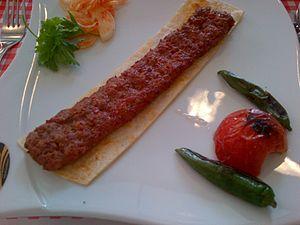
L'Urfa kebab est un mets de la cuisine turque. Ce type de kebab est originaire de la région de Şanlıurfa, ville couramment appelée « Urfa ». Il est également appelé « kebab au pavot ».